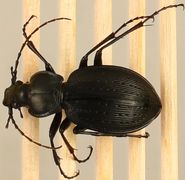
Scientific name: Carabus goryi
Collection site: Great Smoky Mountains National Park NEON (GRSM), plot GRSM_012